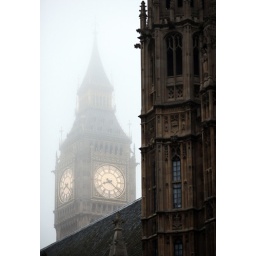
clock tower in the fog